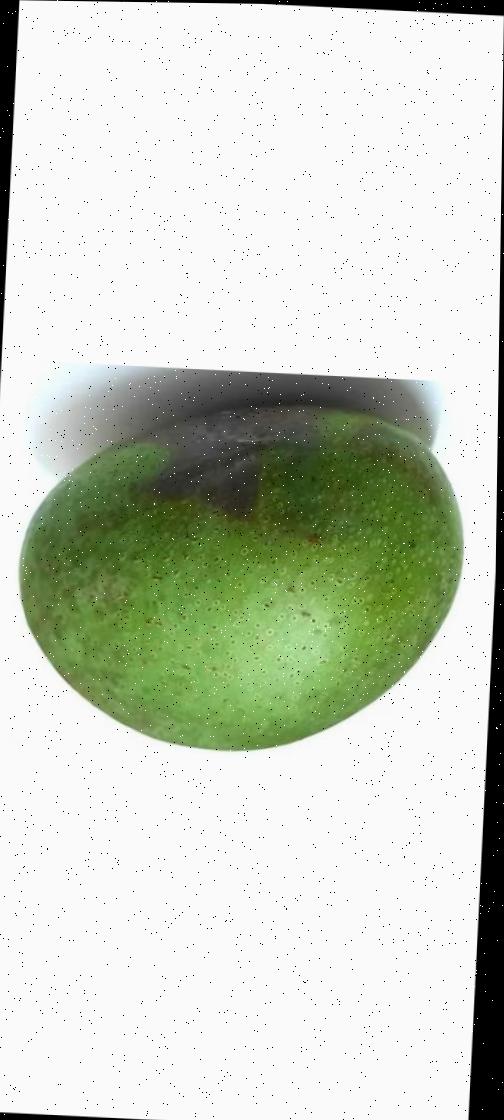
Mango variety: Ashshina Zhinuk